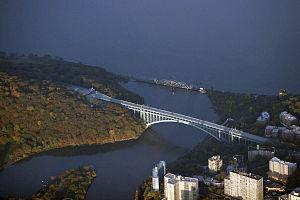
Le Spuyten Duyvil Bridge est un pont tournant de chemin de fer qui enjambe le Spuyten Duyvil Creek entre Manhattan et le Bronx, à New York. Le pont est situé à la pointe nord de Manhattan, là où le ruisseau Spuyten Duyvil rencontre le fleuve Hudson, à environ 305 mètres à l'ouest du pont Henry-Hudson.